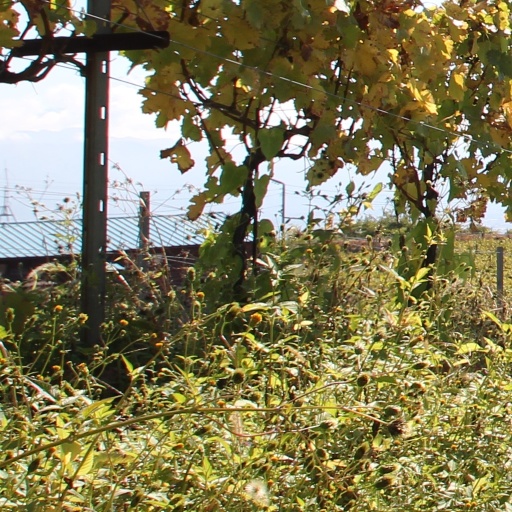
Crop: grape